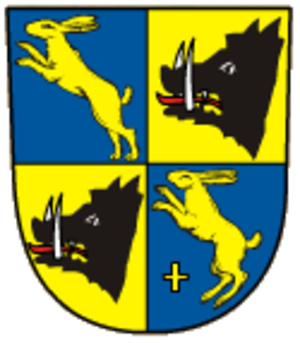
Budyně nad Ohří est une ville du district de Litoměřice, dans la région d'Ústí nad Labem, en Tchéquie. Sa population s'élevait à 2 205 habitants en 2018.